Yaki udon
Also known as:
ca - Catalan: Yaki udon
es - Spanish: Yaki udon
fa - Persian: یاکی‌اودون
fr - French: Yakiudon
it - Italian: Yakiudon
ja - Japanese: 焼きうどん
jv - Javanese: Yaki udon
ko - Korean: 야키우동
nl - Dutch: Yakiudon
pl - Polish: Yaki-udon
th - Thai: ยากิอูดง
vi - Vietnamese: Yaki udon
yue - Cantonese: 日式炒烏冬
zh - Chinese: 炒烏冬
Category: noodle (stir-fried noodle, udon)
Cuisine: Japanese
Associated cuisines: Japanese
Area: Fukuoka
Countries: Japan
Region: Eastern Asia

The dish is prepared by stir-frying dish consisting of thick, smooth, white udon noodles mixed with a soy-based sauce, meat (usually pork), and Vegetable.

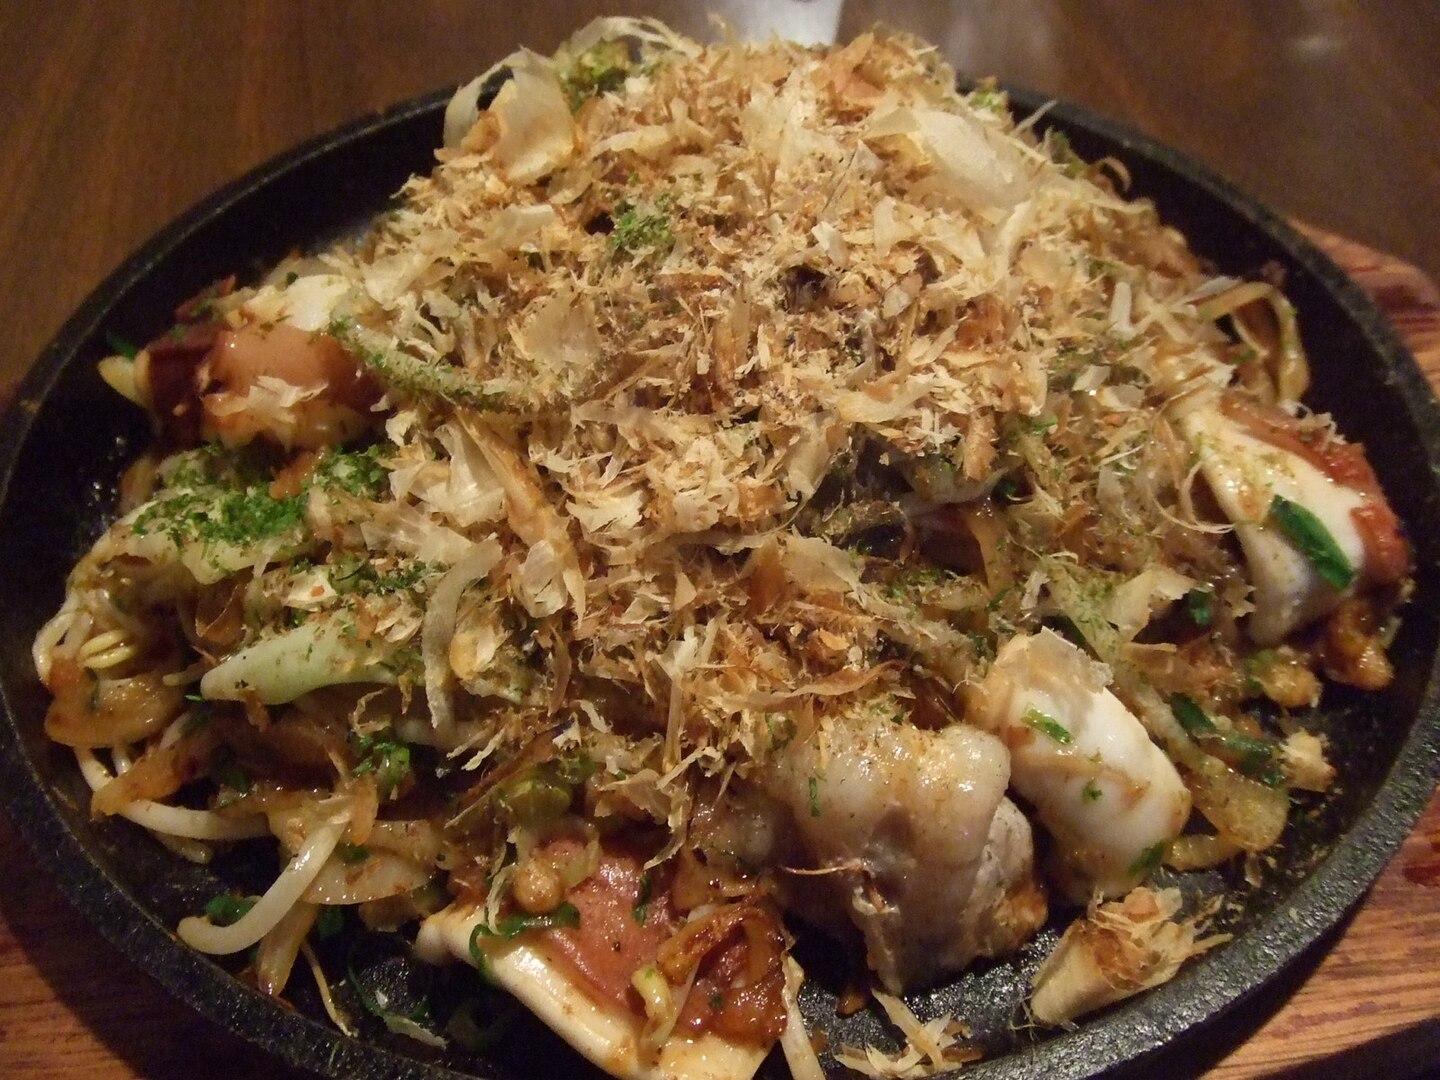